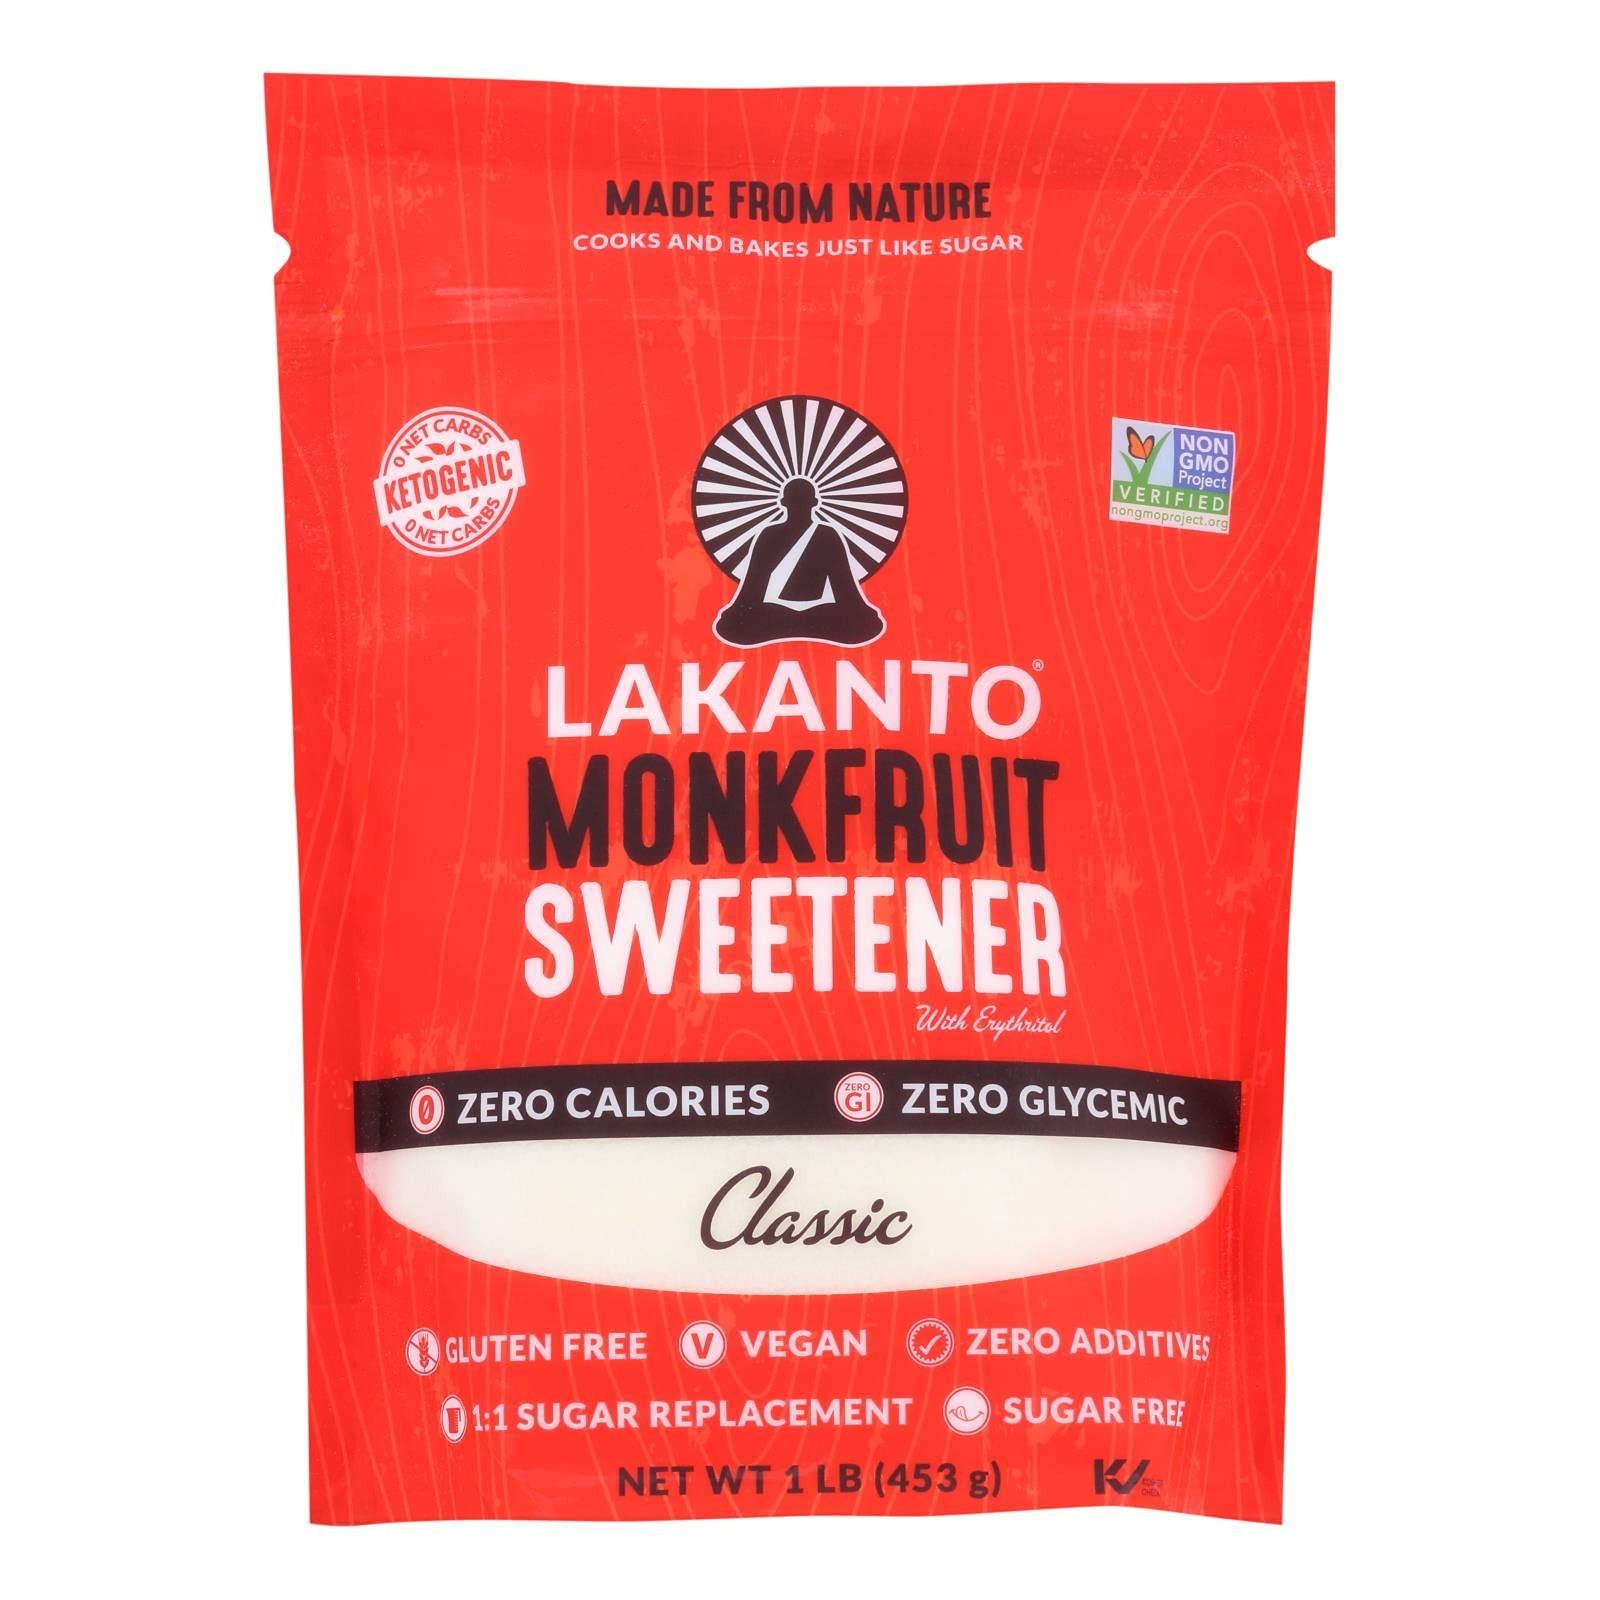
Item Name: LAKANTO, SWTNR, CLASSIC, Pack of 8, Size 16 OZ - No Artificial Ingredients Dairy Free Yeast Free8
Value: 128.0
Unit: Ounce

Price: 10.985